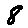
Label: 8